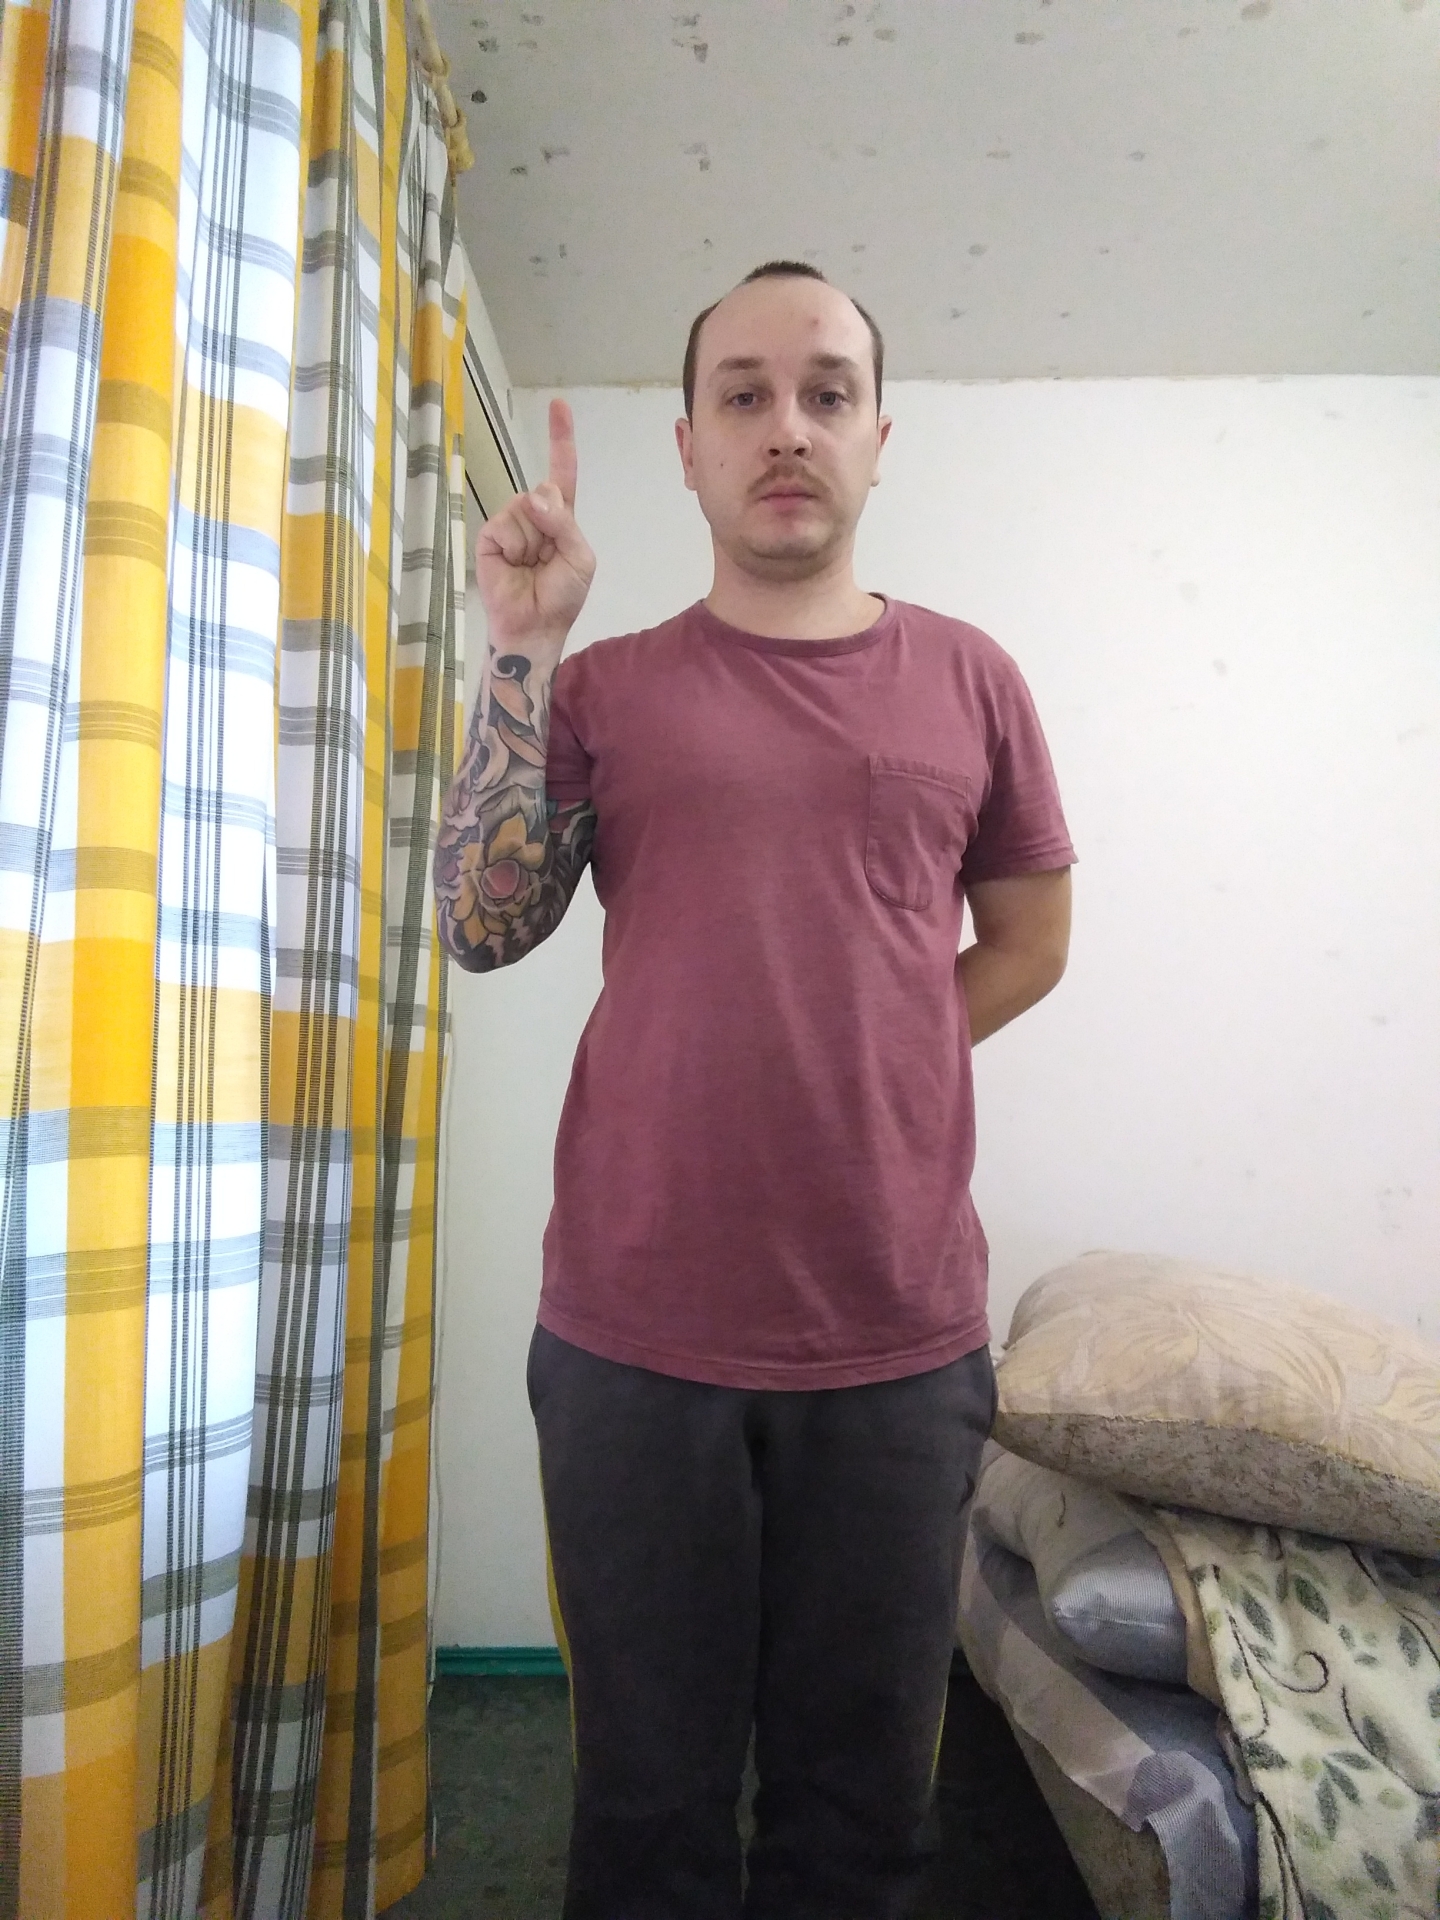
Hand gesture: one